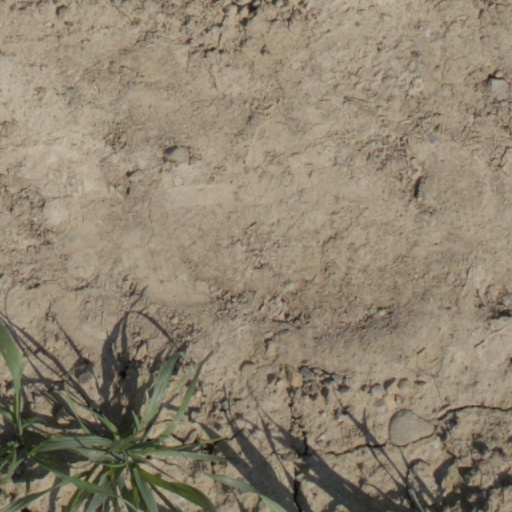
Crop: wheat